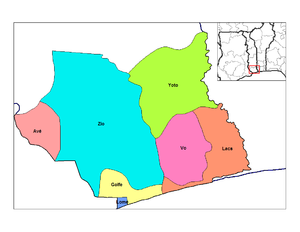
Maritime
Maritimes præfekturer
Maritime er en af Togos fem regioner og den eneste der ligger ud til havet. Det er også den mindste region i størrelse, men den største i antal indbyggere, da hovedstaden Lomé ligger i Maritime. Mod nord grænser den til regionen Plateaux, mod syd til Atlanterhavet, mod vest til Ghana og mod øst danner floden Mono grænse til Benin. Den er inddelt i præfekturene Golfe, Lacs, Lomé, Vo, Yoto og Zio.